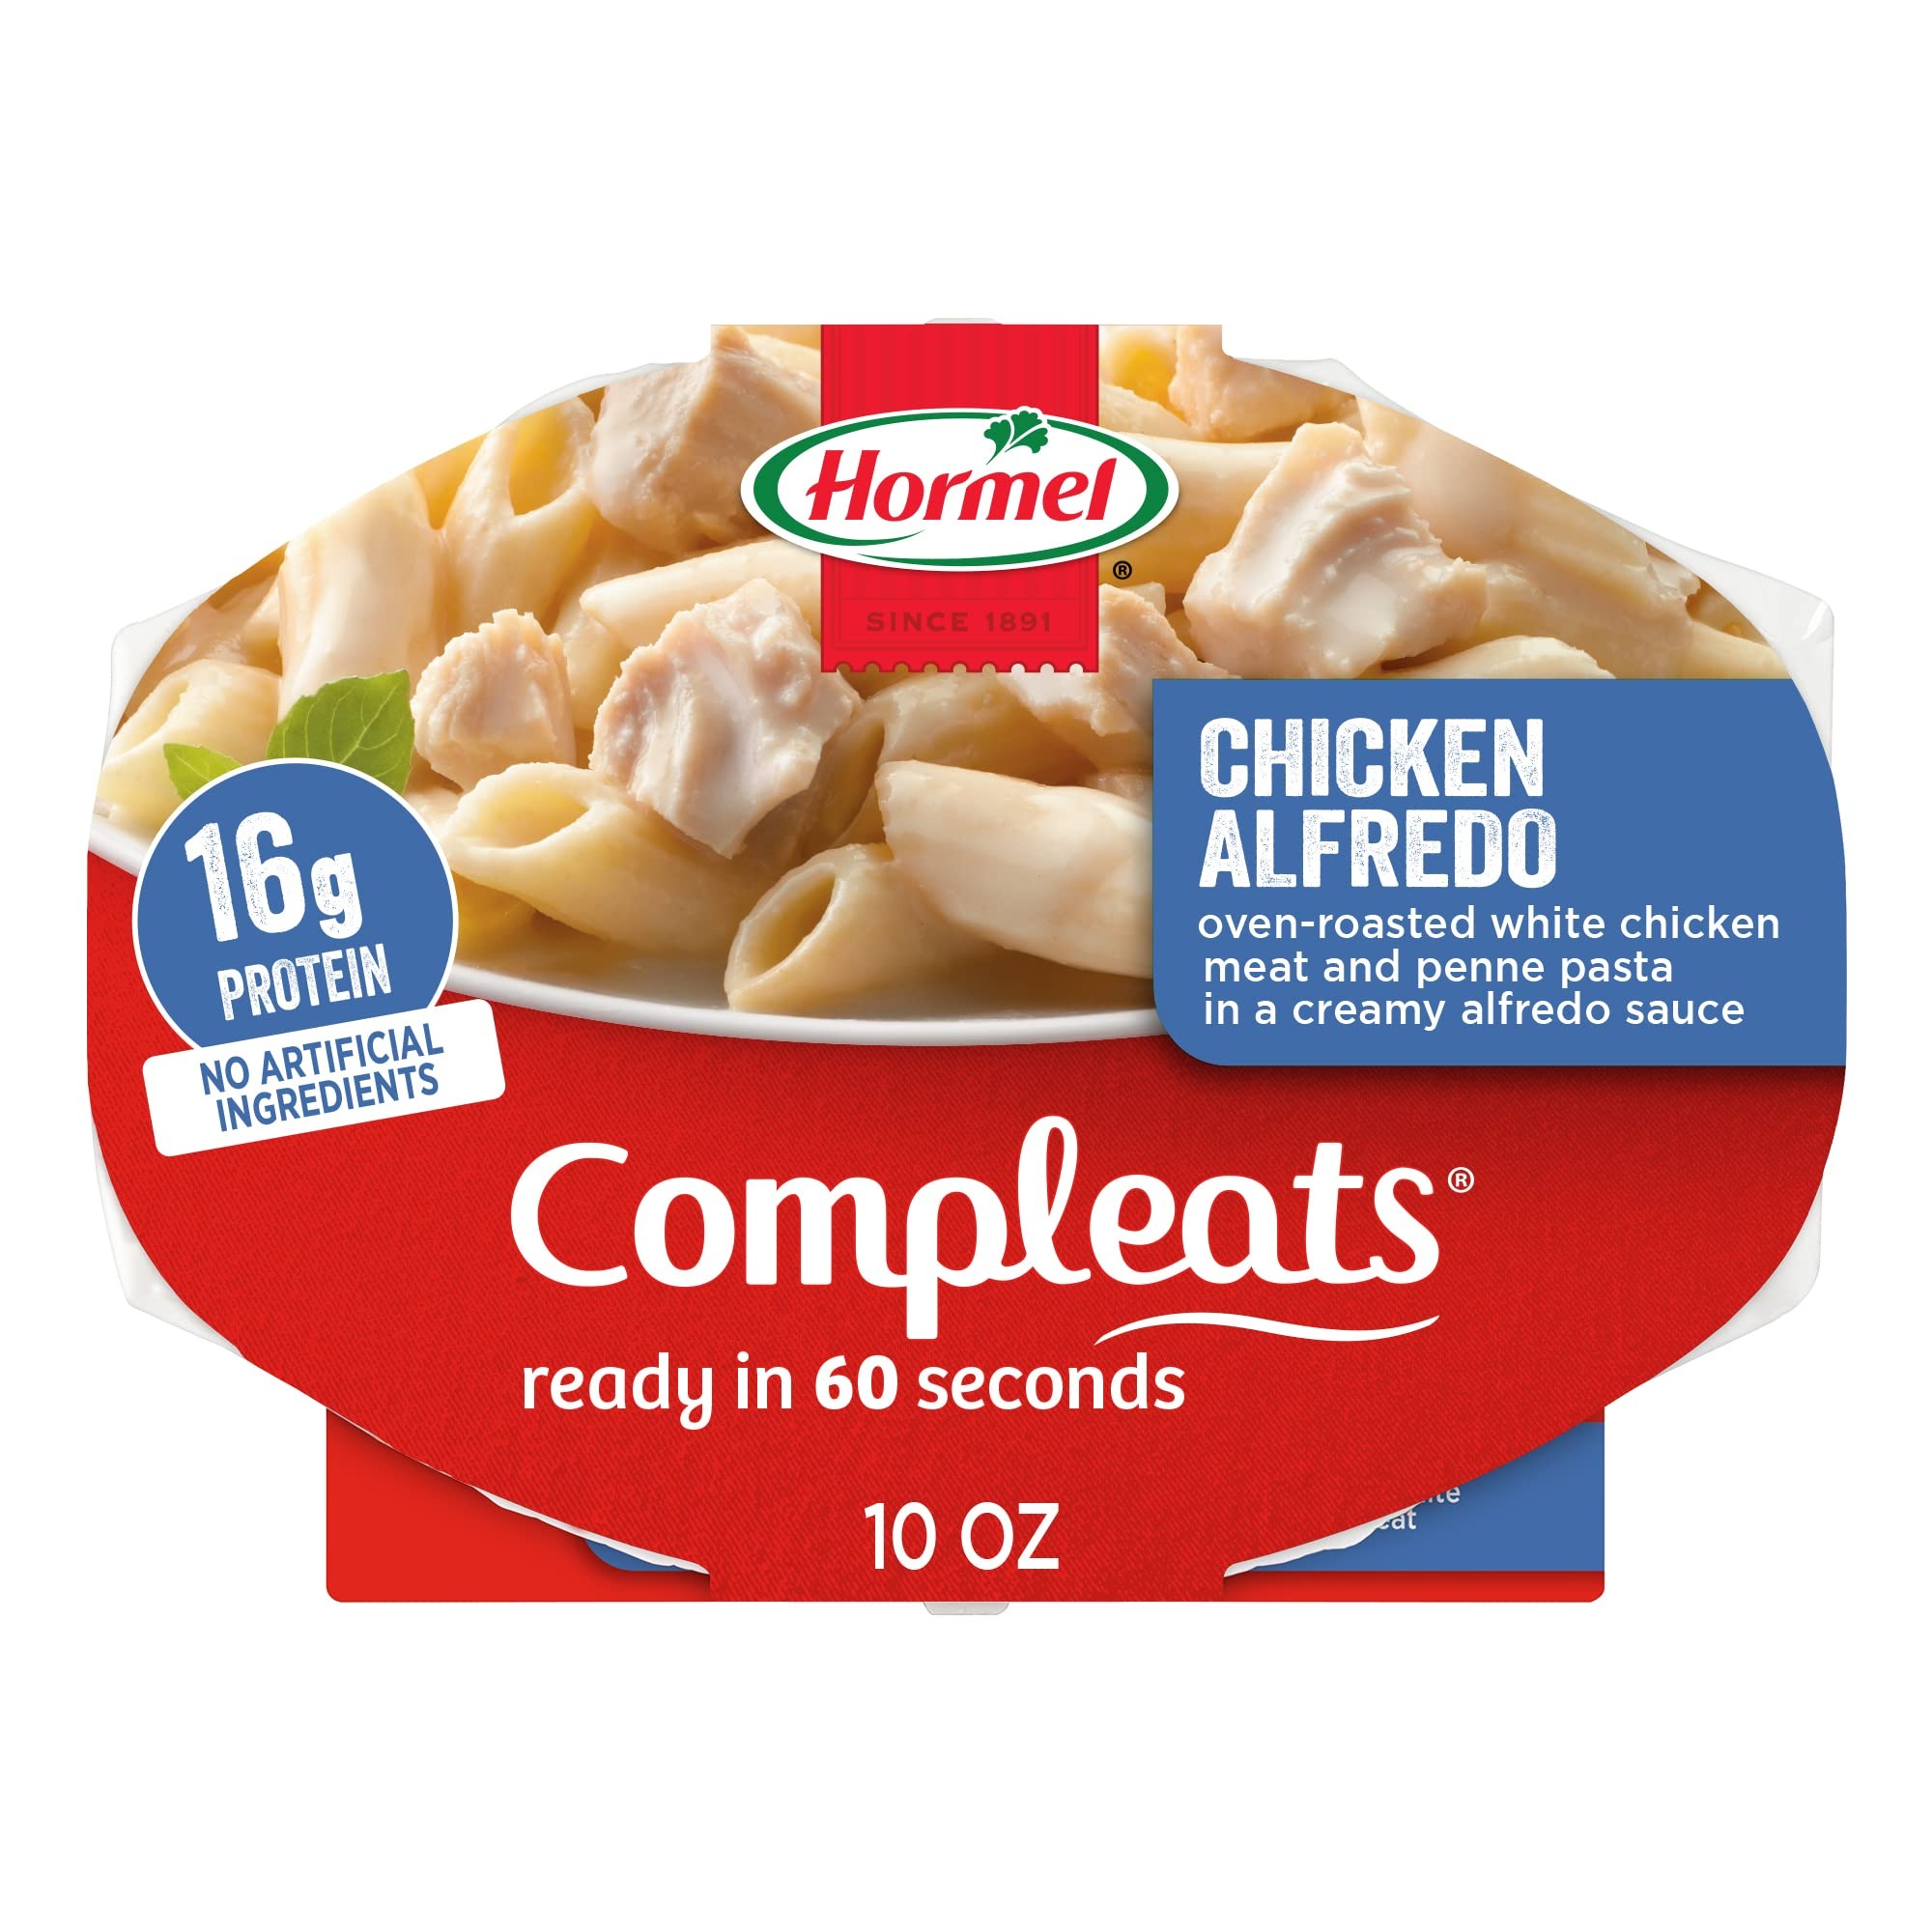
Item Name: HORMEL COMPLEATS Chicken Alfredo Microwave Tray, 10 oz. (6 Pack)
Bullet Point 1: Six 10 oz. microwave trays of HORMEL COMPLEATS Chicken Alfredo is a a classic dish ready in 60 seconds – it’s America’s no.1 shelf stable tray
Bullet Point 2: Made with high quality ingredients and homestyle recipes HORMEL COMPLEATS Chicken Alfredo has roasted white meat chicken and penne pasta in creamy Alfredo sauce - it’s big on flavor and a big value
Bullet Point 3: Shelf stable, HORMEL COMPLEATS entrees go from shelf to table with no prep, no mess and no clean up – conveniently stocked in your pantry whenever hunger hits.
Bullet Point 4: A quick, nourishing option for a satisfying lunch or a hearty dinner with 16 g of protein per serving (29% DV) and no artificial ingredients
Bullet Point 5: From chili with beans to Salisbury steak, mac and cheese, beef stew, chicken and dumplings, pot pie and more, HORMEL COMPLEATS microwaveable trays are an easy, affordable way to get supper on the table.
Value: 60.0
Unit: Ounce

Price: 9.08